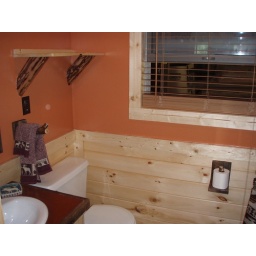
notice matching shelf, toilet paper holder and towel holder made by Michael.